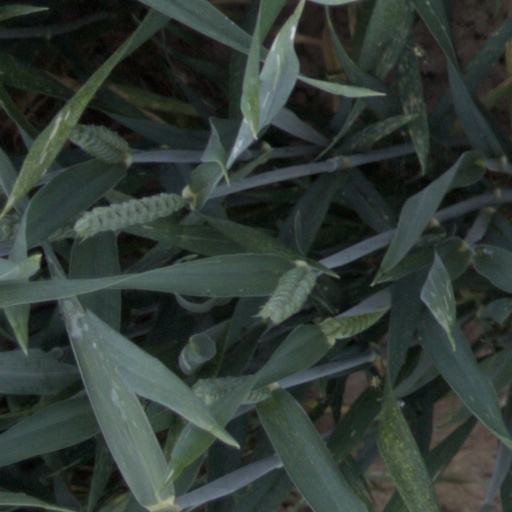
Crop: wheat